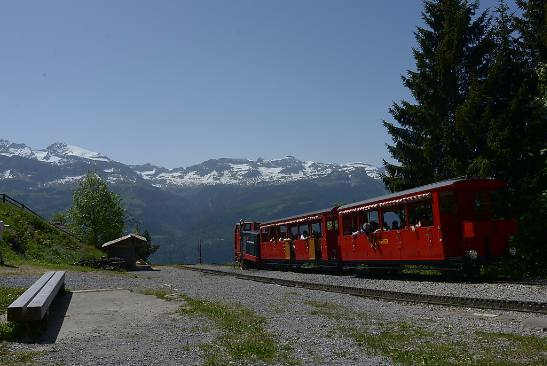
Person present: No